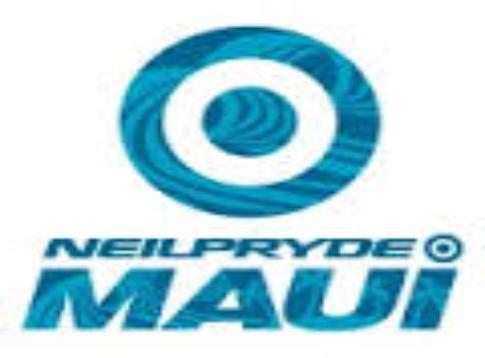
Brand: neil pryde-2
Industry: Sports